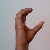
The image shows a hand gesture representing the letter 'C' in Indian Sign Language.